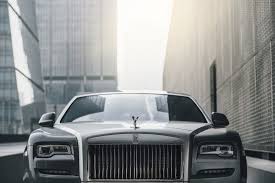
Vehicle type: Cars